The Himalayan Beacon

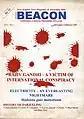
The first issue of "The Himalayan Beacon"

The Himalayan Beacon, known until 2006 simply as "BEACON", is a monthly news-magazine published in Darjeeling by The Mandalay Books India (Pvt.) Ltd., and distributed throughout Darjeeling Hills and Sikkim. It is now owned by The Mandalay Books India (Pvt.) Ltd., which publishes other periodicals, including the weekly newspaper "This Week" and "The Himalayan Traveller". "BEACON" is the largest and the first magazine to be published by and for the Darjeeling Hills. Nicknamed the "Fire Hose" for its colourful appearance and undiplomatic journalistic style, it is often regarded as a source of record, meaning that it is frequently relied upon as the official and authoritative reference for modern events. Founded in 1998 by Barun Roy, the magazine is by far more popular among the youths of the region than the readers of other generations. The magazine's name is often abbreviated to "Beacon", due to its earlier popularity as "Beacon". Its famous motto, always printed in the upper left-hand corner of the cover page, is "News and Views on All for All."